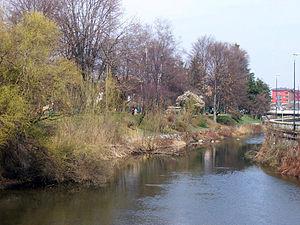
La liste suivante contient des rivières situées au moins partiellement en Italie et est destinée à représenter l'organisation des ressources en eau du réseau.
L'Agogna est une rivière italienne de 140 km de long, affluent du Pô dans lequel elle se jette entre la Sesia et le Terdoppio, après avoir baigné Borgomanero, Novare et Mortara.